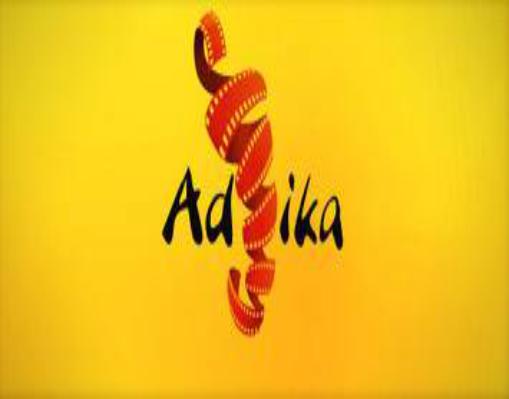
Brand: adika
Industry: Leisure